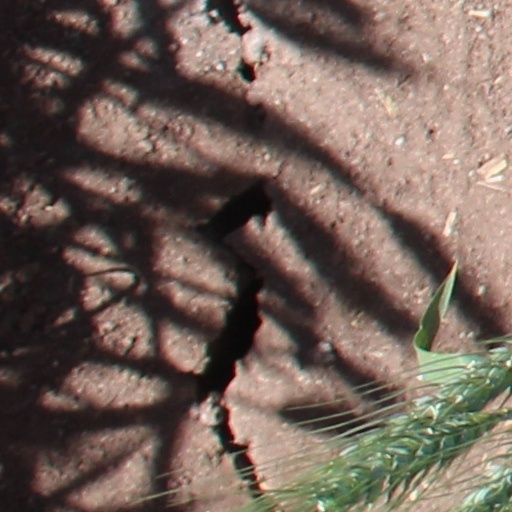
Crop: wheat